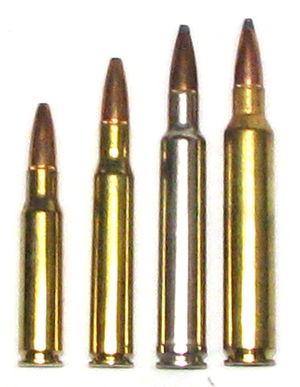
Le .30-06 Springfield, parfois appelé 7,62 x 63 mm, est un calibre d'arme à feu introduit par l'armée américaine en 1906.